Palo Alto, California

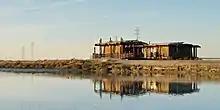
Palo Alto Baylands Nature Preserve interpretive center

Many of the Spanish names in the Palo Alto area represent the local heritage, descriptive terms, and former residents. Pena Court, Miranda Avenue, which was essentially Foothill Expressway, was the married name of Juana Briones and the name occurs in Courts and Avenues and other street names in Palo Alto and Mountain View in the quadrant where she owned vast areas between Stanford University, Grant Road in Mountain View and west of El Camino Real. Yerba Buena was to her credit. Rinconada was the major Mexican land grant name.